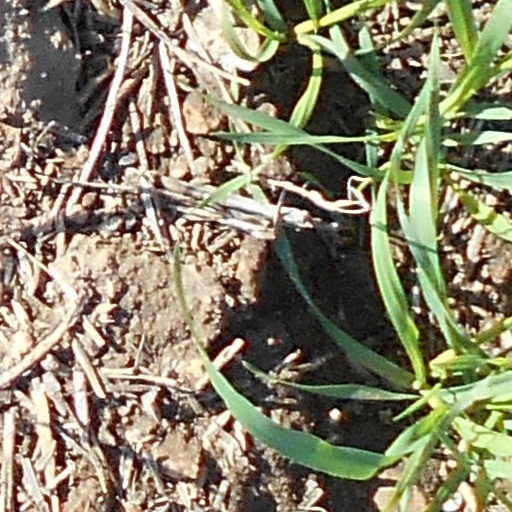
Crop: wheat